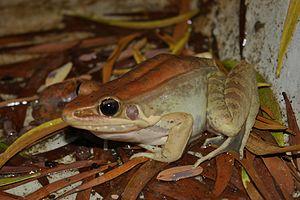
Sylvirana est un genre d'amphibiens de la famille des Ranidae.